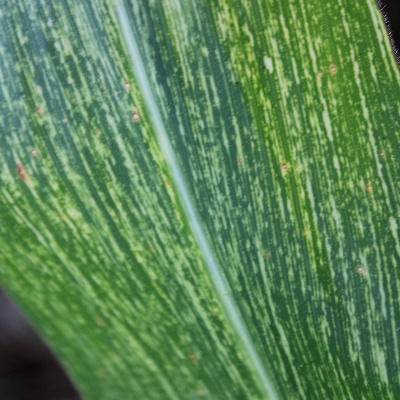
Crop: Maize
Condition: streak virus